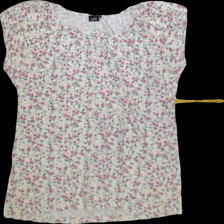
View: front
Type: T-shirt
Category: Ladies
Brand: Isolde
Colors: Multicolor
Material: 100%cotton
Pattern: Floral print
Size: XXL
Trend: No trend
Stains: No
Price range: <50
Recommended usage: Export